A Tale of Two Sisters

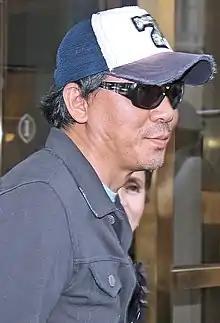
Director Kim Jee-woon

It is the highest-grossing Korean horror film and the first to be screened in American theaters upon release. With a limited American release starting 3 December 2004, it grossed $72,541.